Dianne Medina

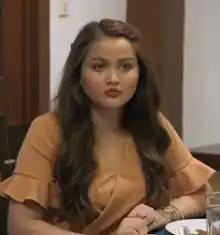
Medina in 2017

Maria Patricia Dianne Perez Medina-Ilustre (born November 5, 1986) is a Filipino actress, dancer, television host, anchor and part-time model. Medina is also a former member of ABS-CBN's developmental talent agent Star Magic.